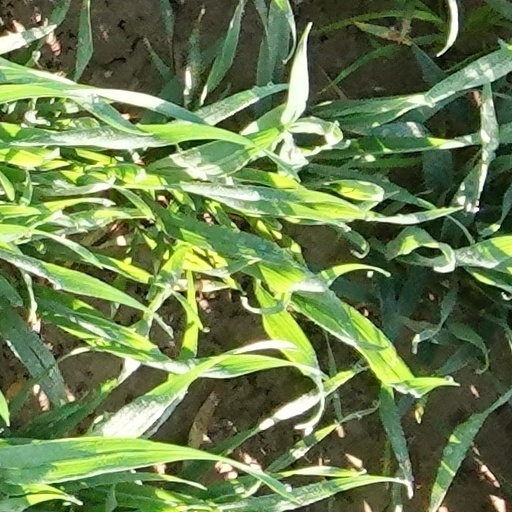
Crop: wheat